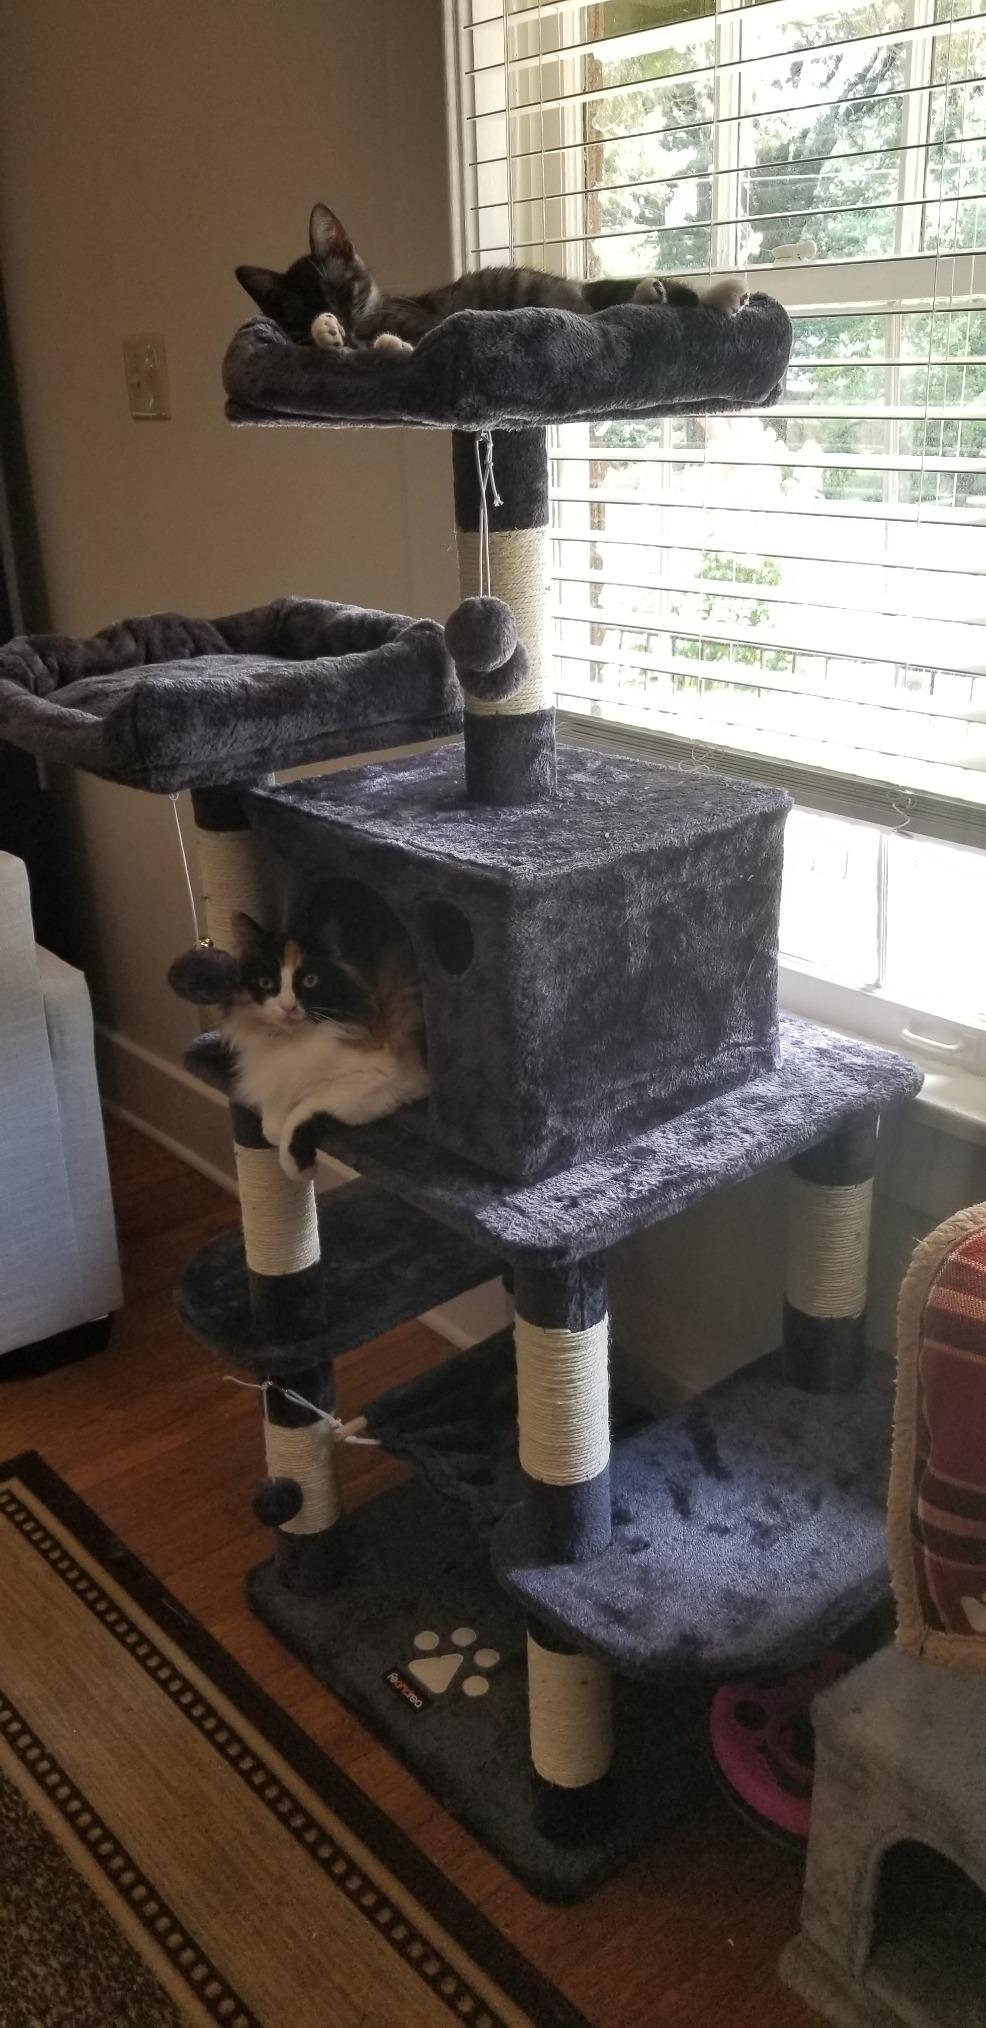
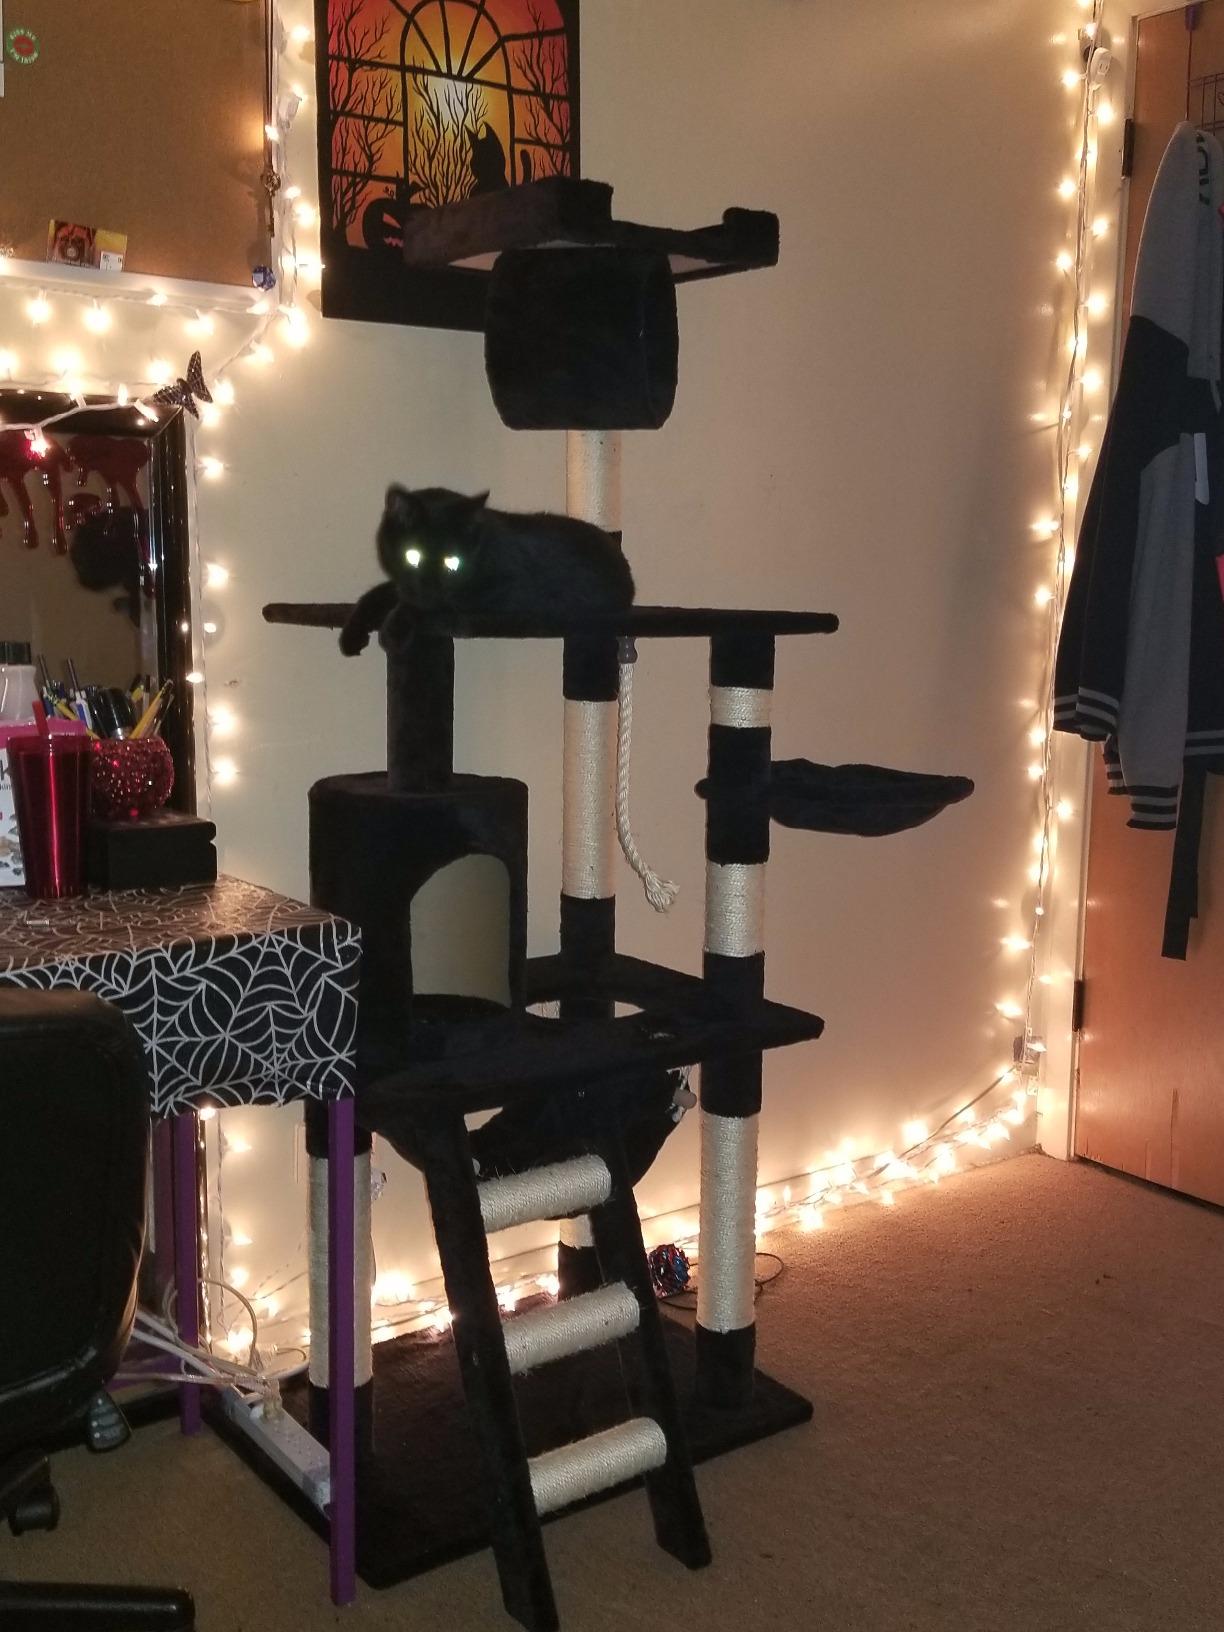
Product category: items_cat tree
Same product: no